Tracy Jordan

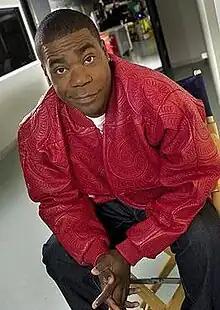

Tracy Jordan is a fictional character in the American television series "30 Rock", played by the actor Tracy Morgan. The character is a movie star whose personality traits and life events are taken from Morgan's own life. In 2010, "Entertainment Weekly" ranked him the 55th Greatest Character of the Last 20 Years.